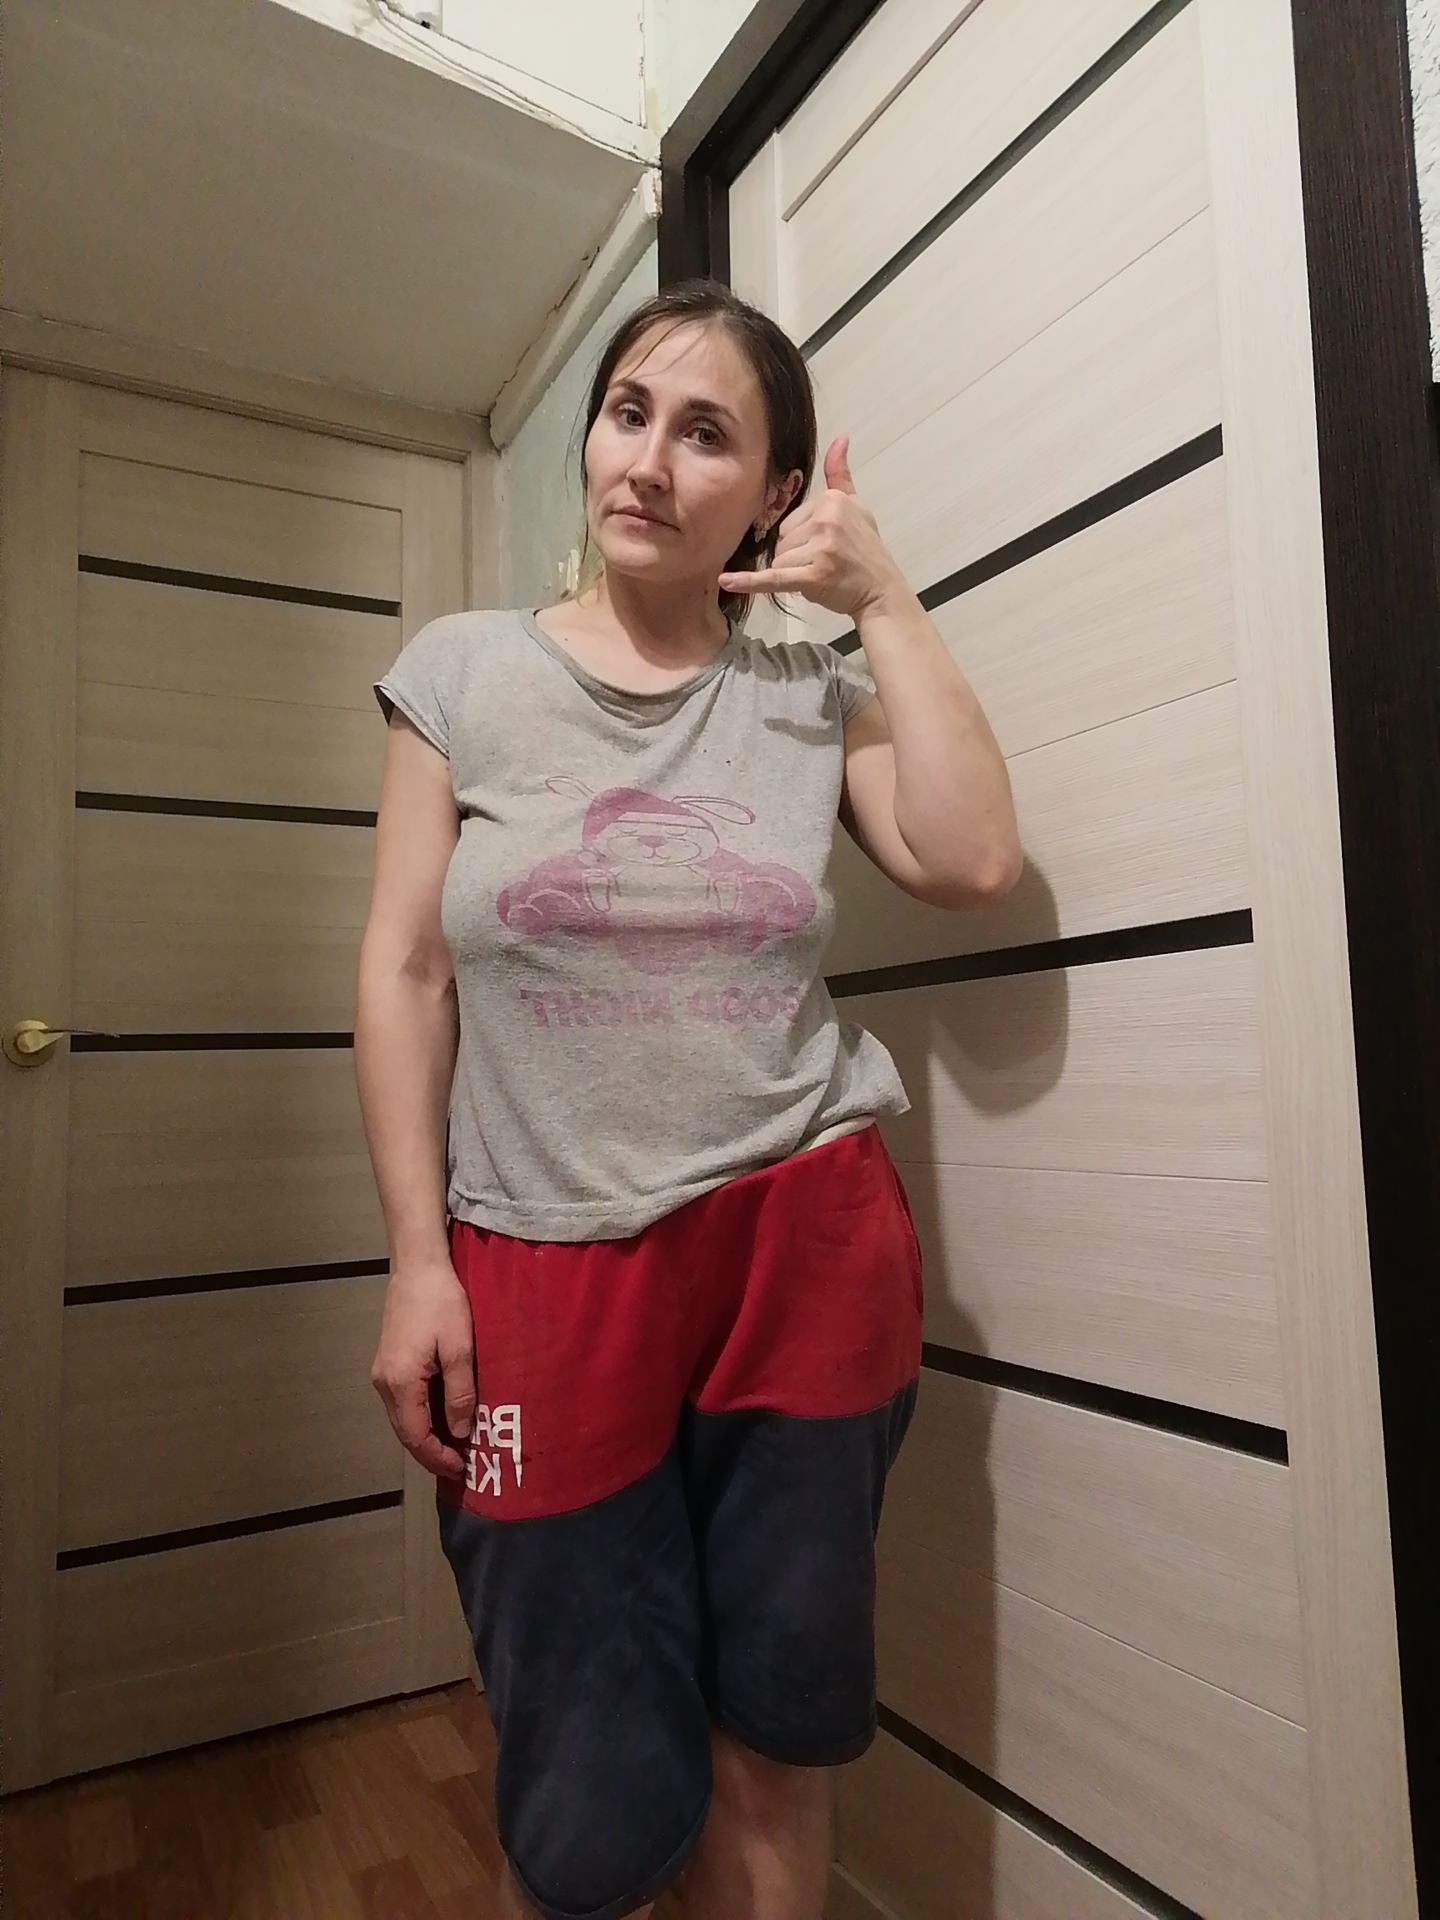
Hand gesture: call